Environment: real
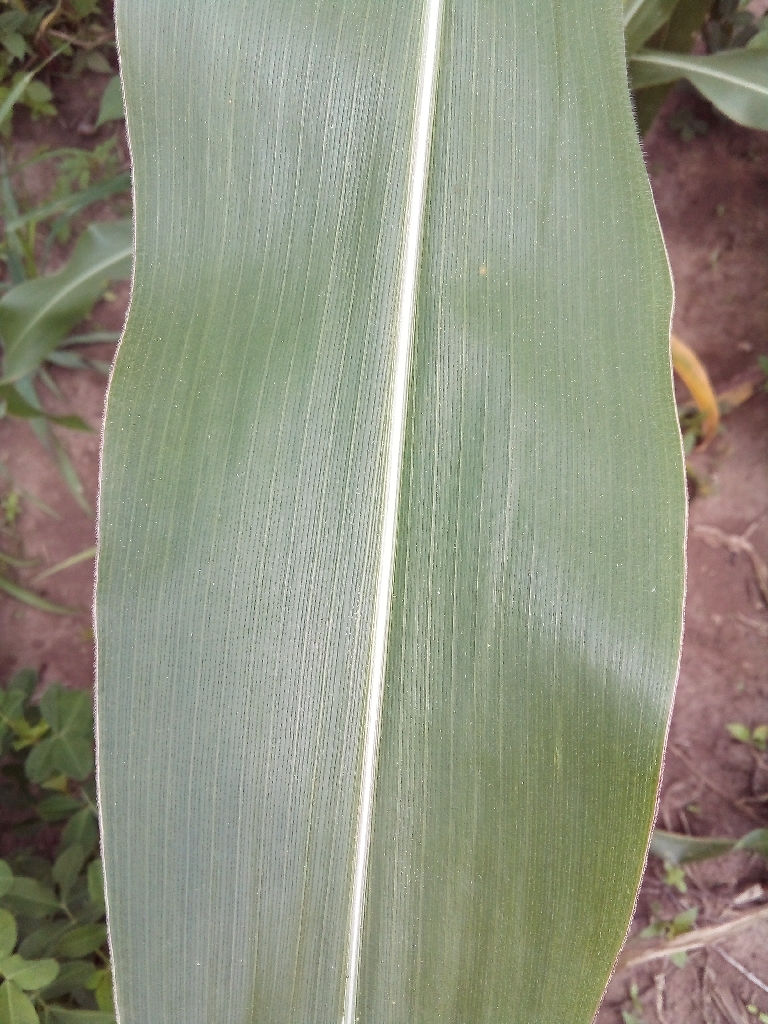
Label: healthy